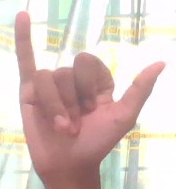
ASL sign: Y